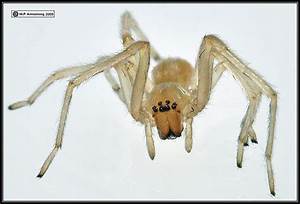
Label: spider